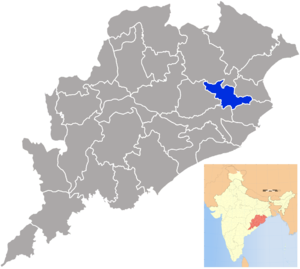
Le district de Jajapur ou district de Jajpur est un district de l'état de l'Odisha en Inde.